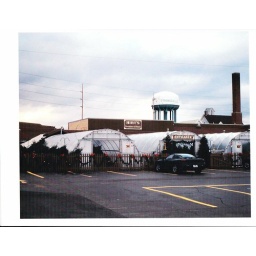
hirts greenhouse with strongsville water tower in the back